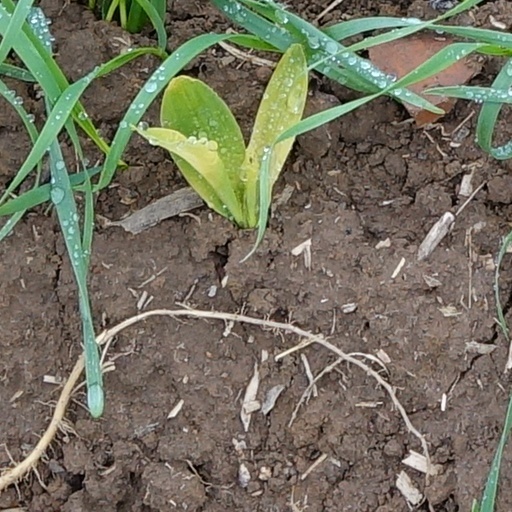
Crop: wheat